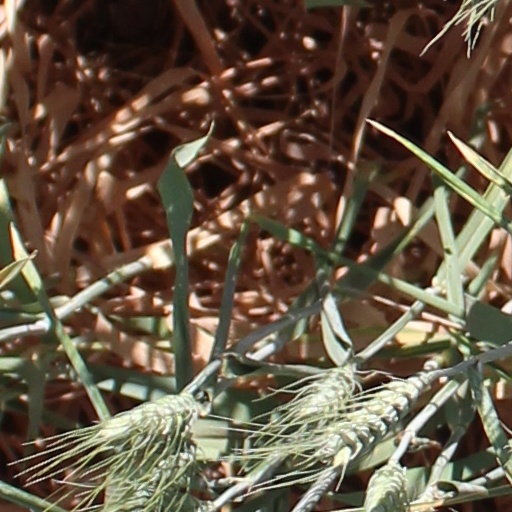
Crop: wheat